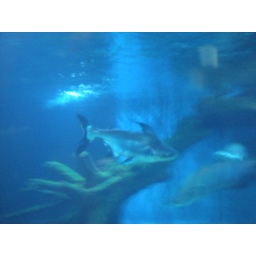
These were fresh water fish I think. The biggest in the world.